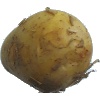
Label: white_potato